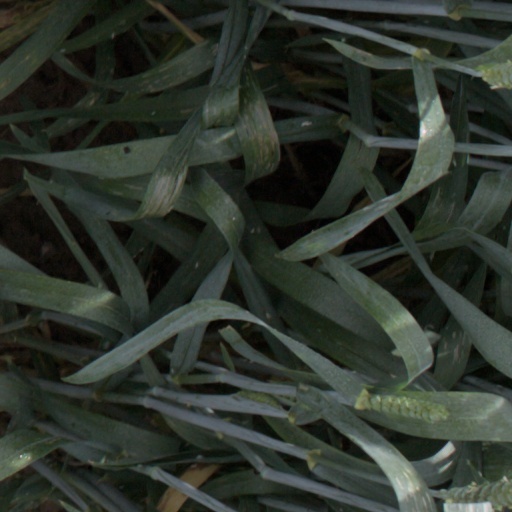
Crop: wheat